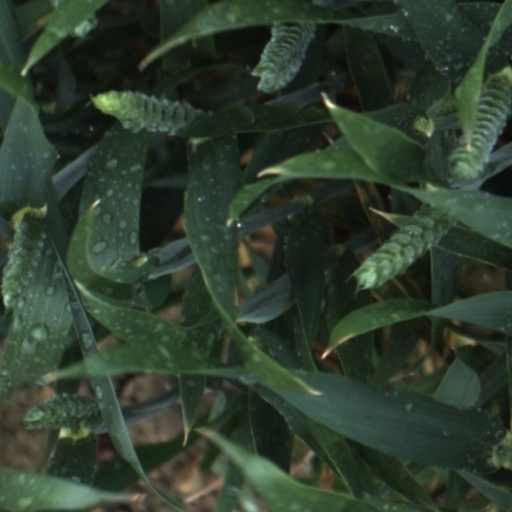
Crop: wheat